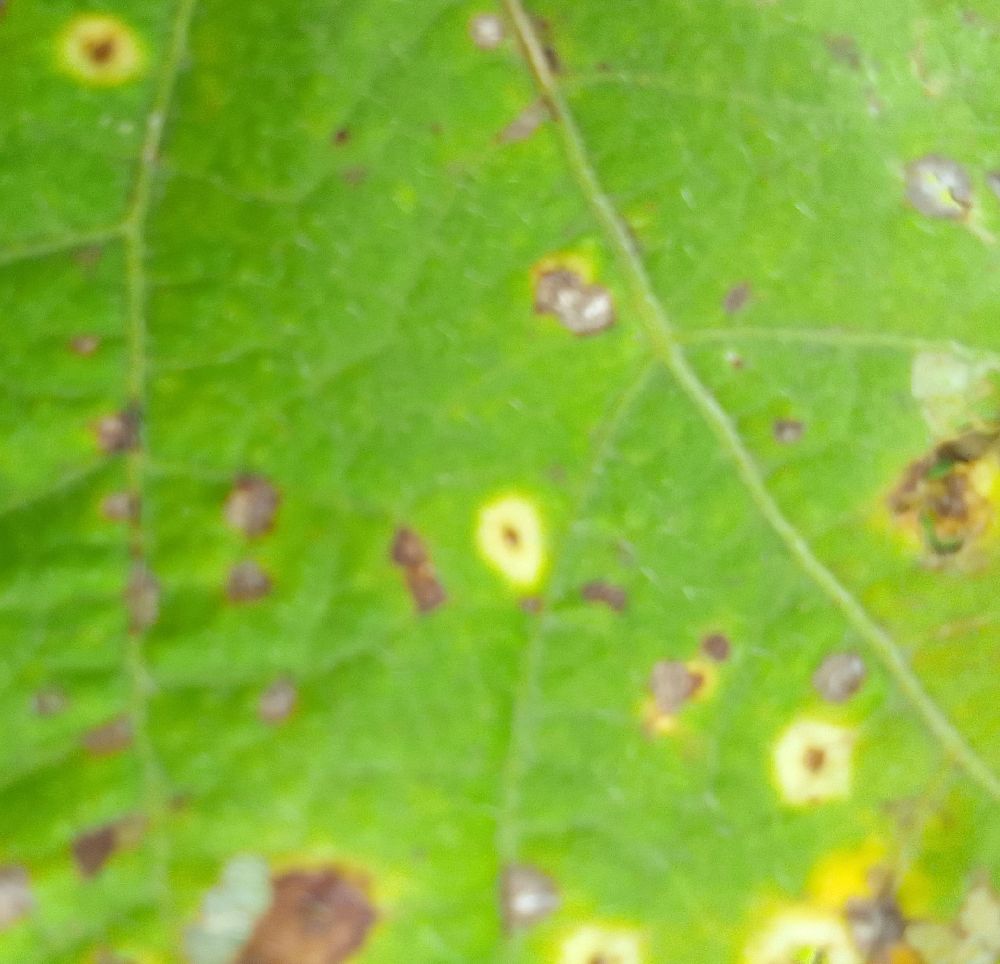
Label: rust